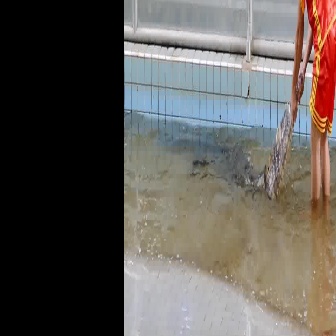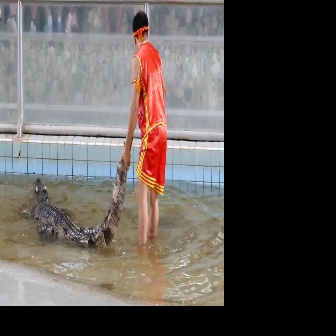
  Please identify the target specified by the bounding box [164,66,303,205] in the first image and locate it in the second image. Return the coordinates in [x_min,y_min,x_max,y_max] format.
Answer: [17,137,130,250]